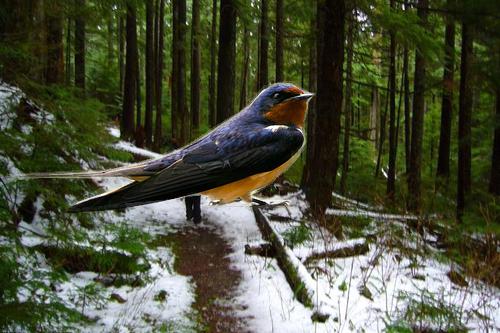
Bird species: Barn_Swallow
Bird type: landbird
Background: land